United States Post Office (Burbank, California)

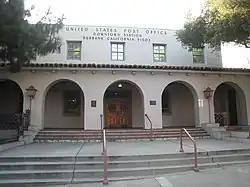

United States Post Office (Burbank, California) is an architecturally significant working post office in Downtown Burbank, California, operated by the United States Postal Service (USPS). It was added to the National Register of Historic Places (NRHP) on January 11, 1985.